Timeline of motor vehicle brands

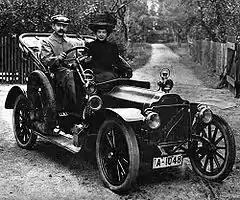
Brennabor Typ A1, 1908

France. Internal-combustion: Le Pratic, X; phaeton: Siscart; voiturette: Roussel